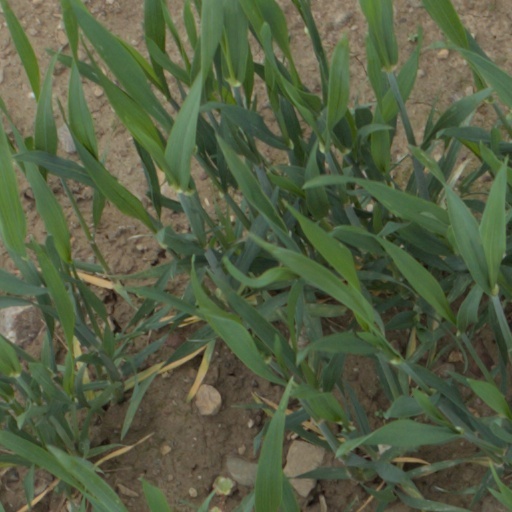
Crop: wheat